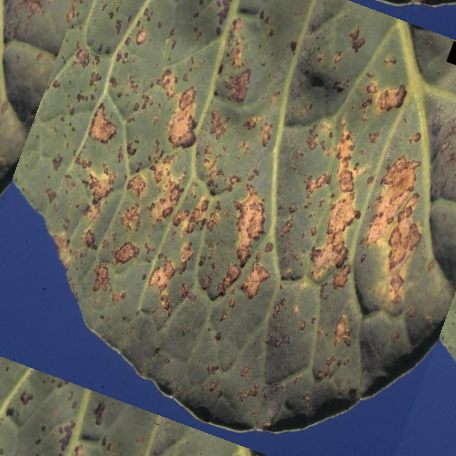
Label: Downy Mildew